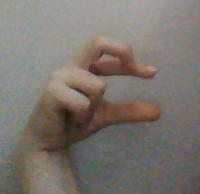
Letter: thal